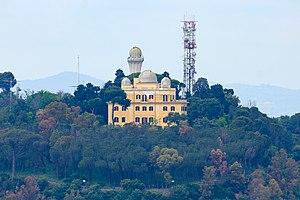
L'observatoire de Monte Mario est un observatoire astronomique faisant partie de l'observatoire de Rome. Il est situé au sommet de Monte Mario à Rome, en Italie. Cet emplacement a été utilisé comme premier méridien, plutôt que celui de Greenwich, pour les cartes de l’Italie jusqu’aux années 1960.